Þorsteins saga Víkingssonar

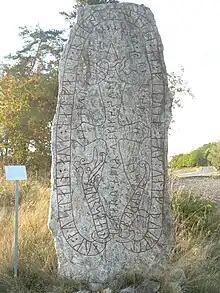
Sö 54

Þorsteins saga Víkingssonar or The Saga of Thorstein, Viking's Son is a legendary saga which takes place in the 7th century. It is about the father of Frithjof the Bold. It begins in Norway and Sweden (with locations such as Ulleråker), but continues into exotic places such as India. It is not one of the more famous sagas, but it is still considered to be an entertaining story. It is a prequel to "Friðþjófs saga ins frœkna", "The Saga of Fridthjof the Bold".